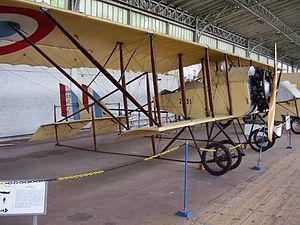
La société des avions Caudron est un constructeur français d'avions, ayant existé de 1909 à 1946. En 1933, la société est rachetée par Renault. En 1946, la société est nationalisée et intégrée au sein de la SNCAN.